Luena River, Angola

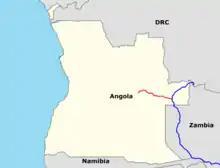
The Luena River (red) and part of the Zambezi River (blue); (simplified)

The Luena River in eastern Angola rises near the town of Luena, Angola and flows south-east to the Zambezi and below the Camenia National Park. The name is also used for an ethnic group in the area, the Luena people.